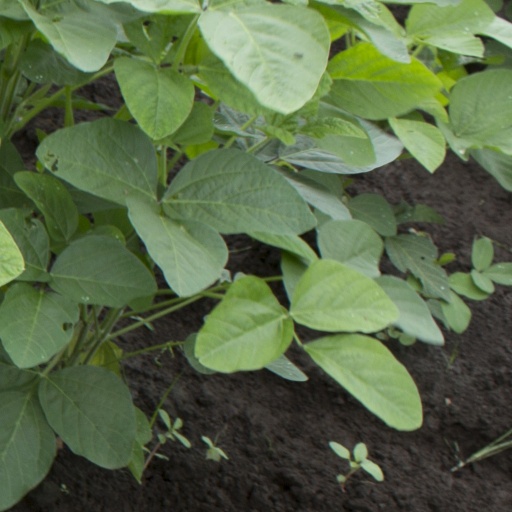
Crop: soybean